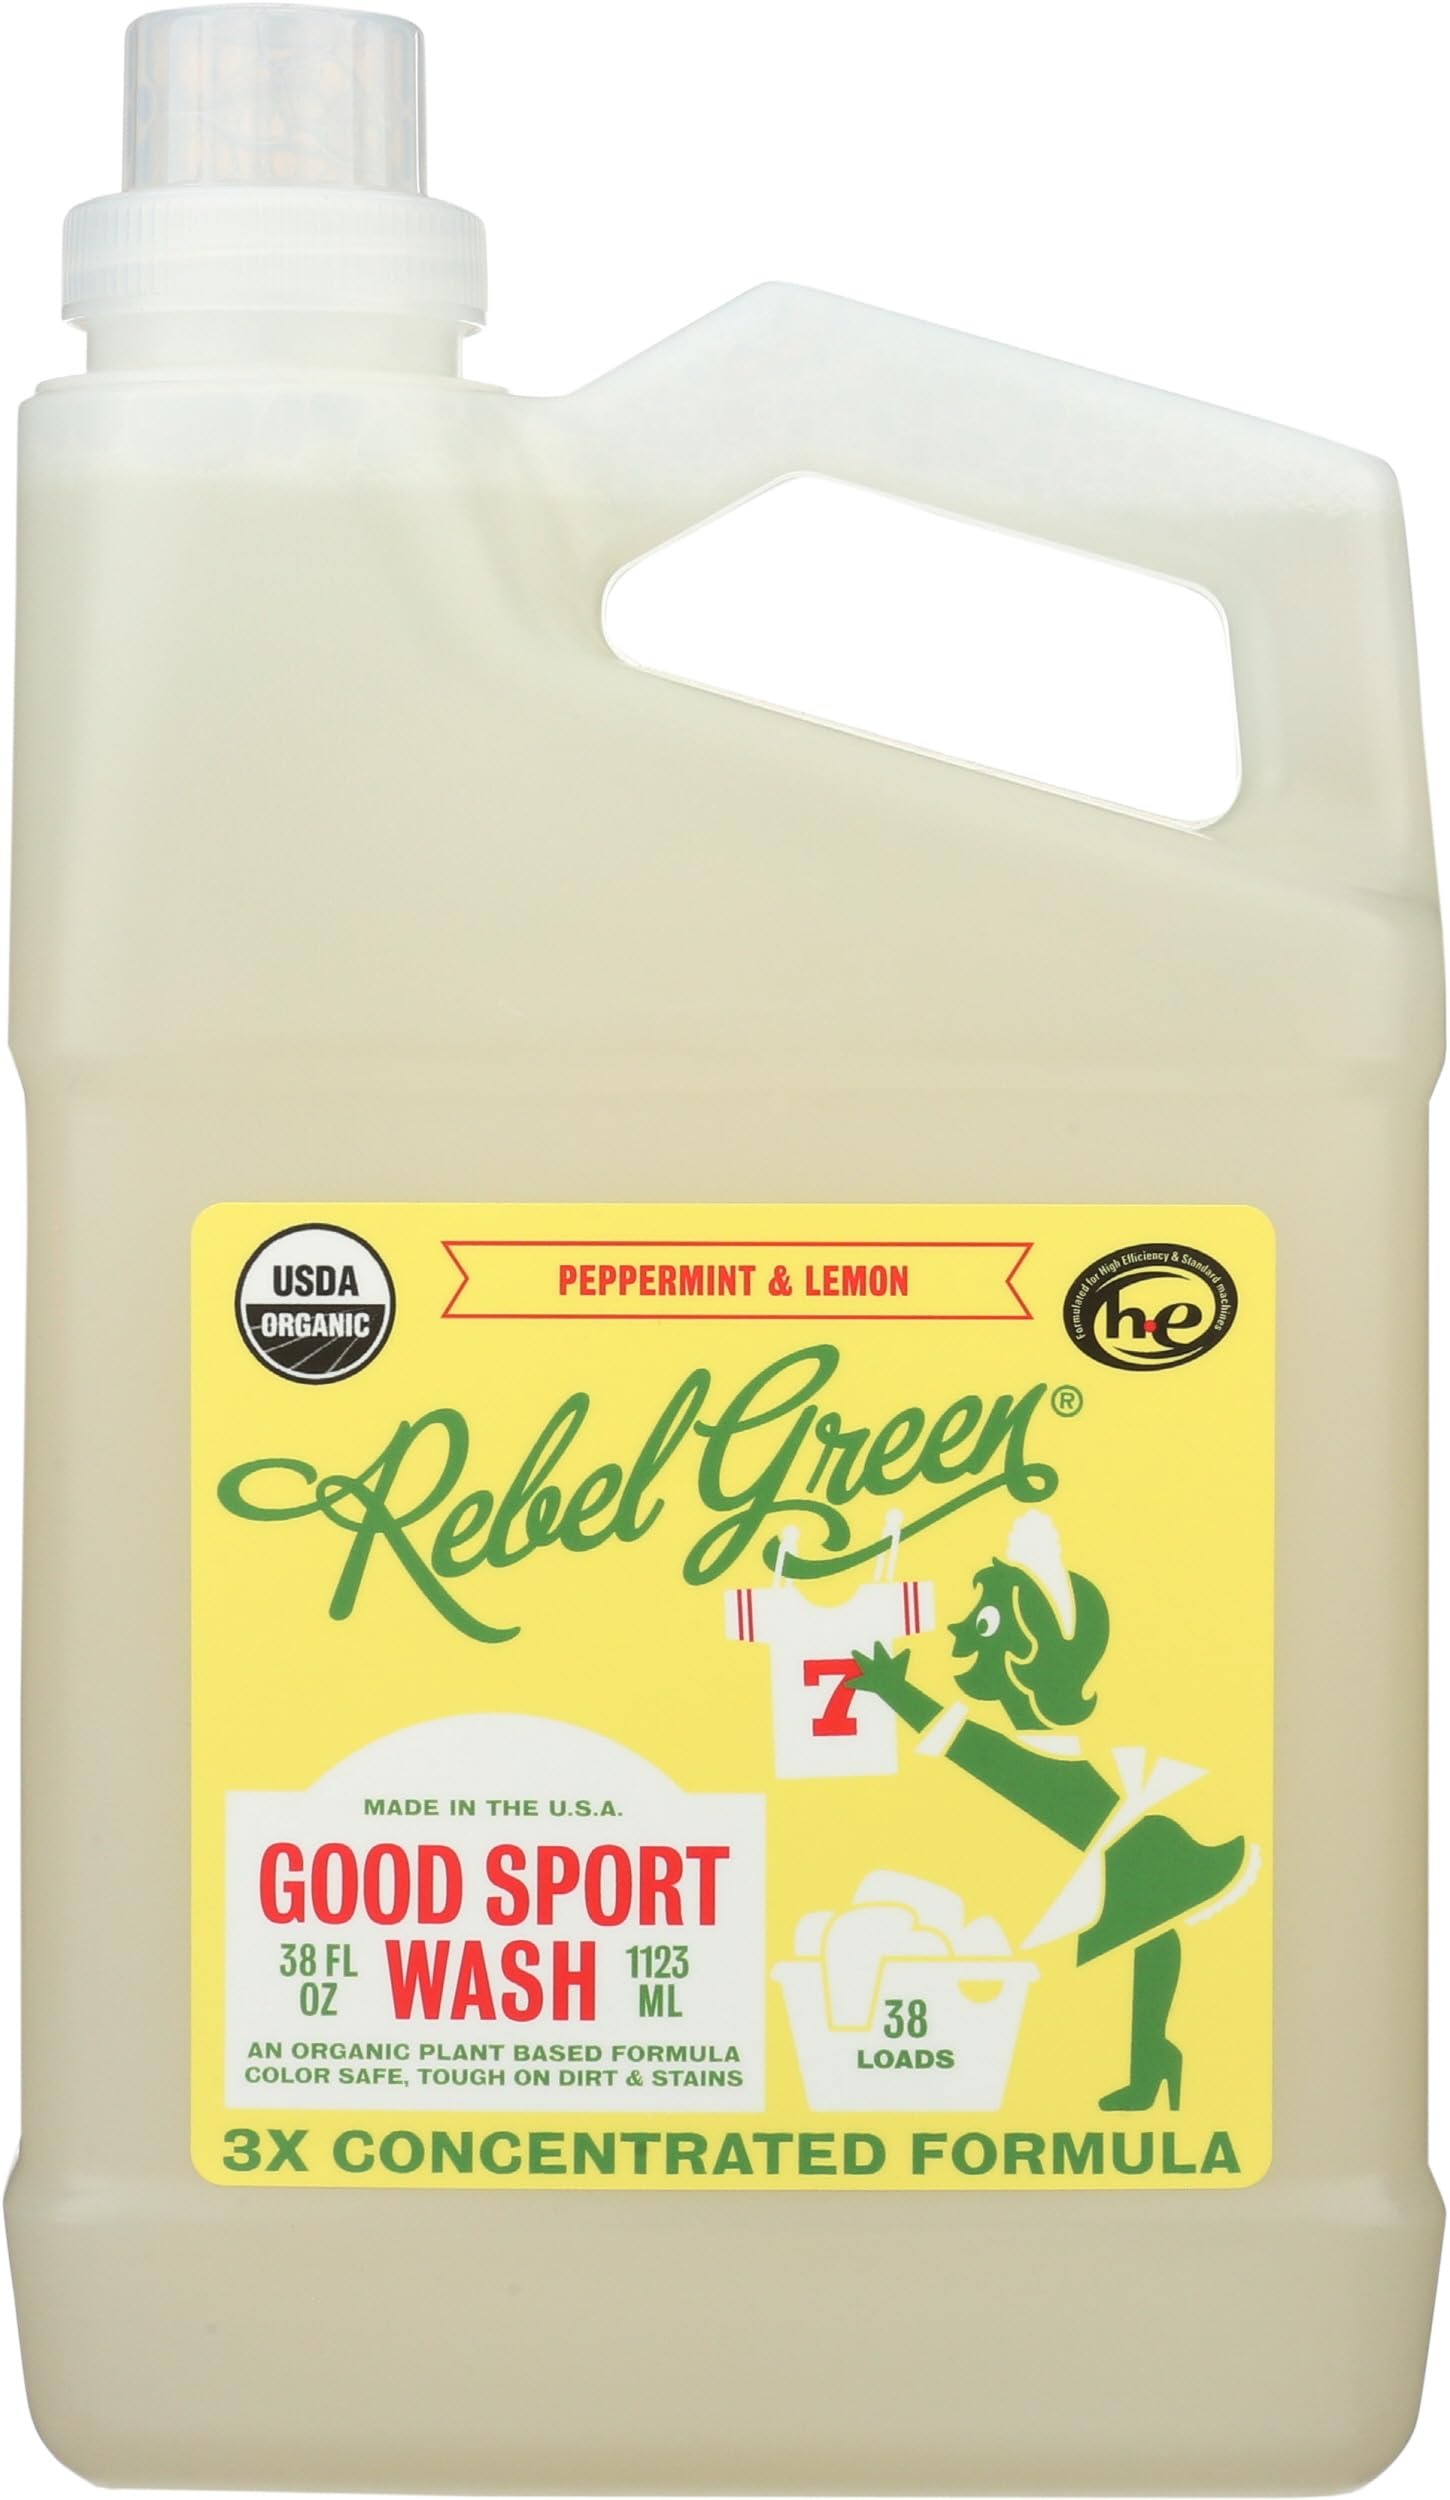
Item Name: Rebel Green Laundry Sport Wash Lemon, 38 oz
Bullet Point: Made of good quality ingredient
Value: 38.0
Unit: oz

Price: 13.35